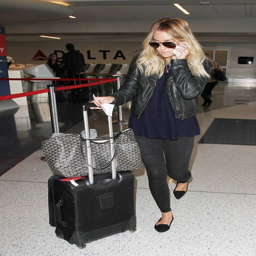
celebrity wears black jeans and a moto jacket with flats and aviator sunglasses .